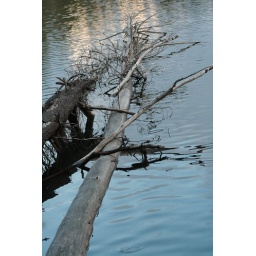
For some, allowing fallen trees to remain in a body of water is aesthetically pleasing. I subscribe to that theory.